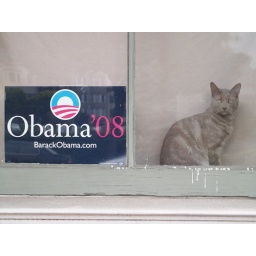
Cat in window of home as we walked from Fulton Street to the Haight Ashbury